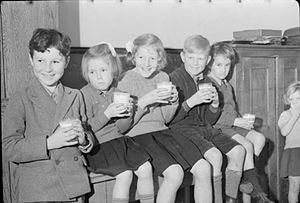
Le gouvernement Attlee est le gouvernement du Royaume-Uni du 26 juillet 1945 au 26 octobre 1951. Dirigé par le Premier ministre Clement Attlee, c'est le premier gouvernement majoritaire que parvient à constituer le Parti travailliste, après deux gouvernements minoritaires éphémères en 1924 et de 1929 à 1931. C'est donc la première fois que les travaillistes, qui sont alors un parti explicitement socialiste et ouvrier, disposent d'une majorité absolue à la Chambre des communes et peuvent mettre en oeuvre leur programme.